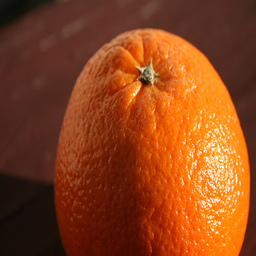
Label: peels